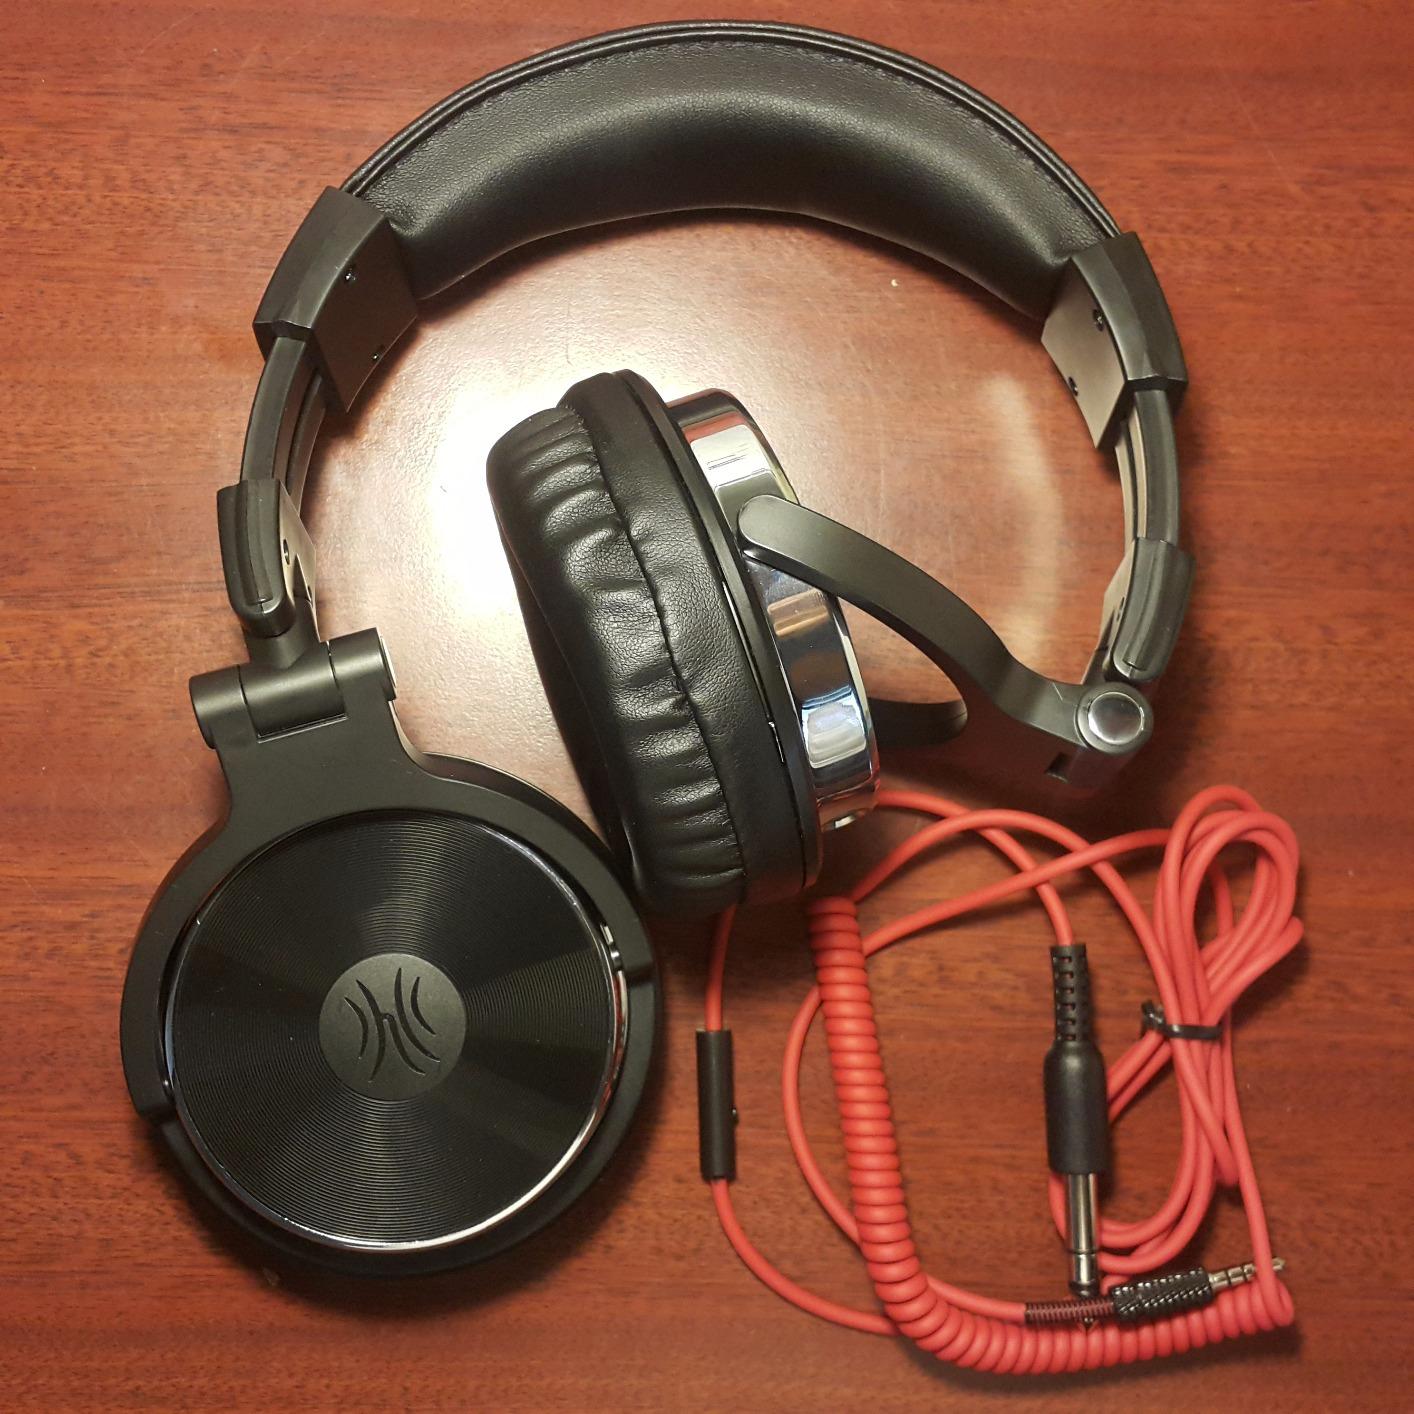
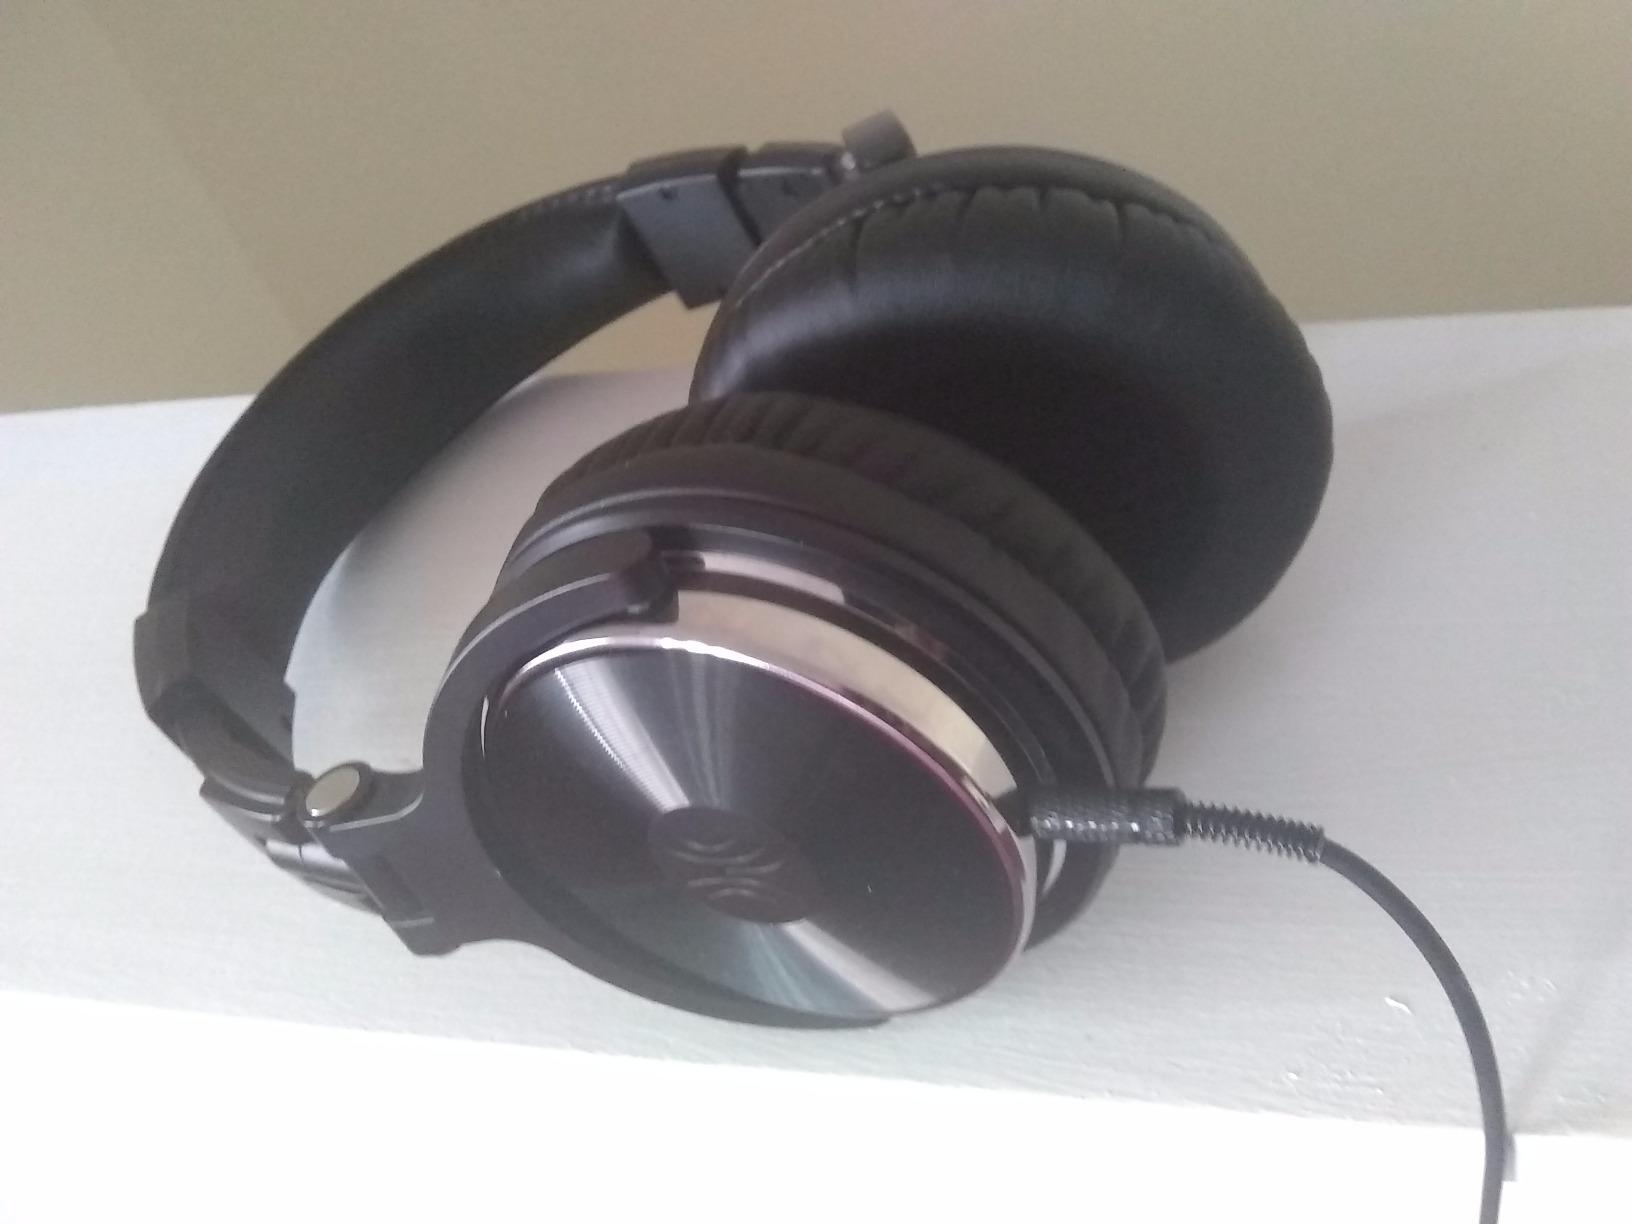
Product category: headphones
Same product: yes